1904 Summer Olympics

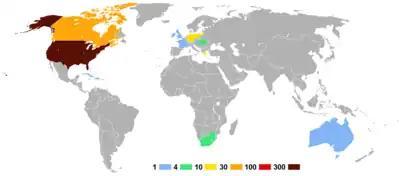
Number of athletes from each country

Athletes from thirteen nations competed in St. Louis. Numbers in parentheses indicate the number of known competitors for each nation. Due to the difficulty of getting to St. Louis in 1904, and European tensions caused by the Russo-Japanese War, only 69–74 athletes from outside North America participated in the Olympics.